The English Patient (film)

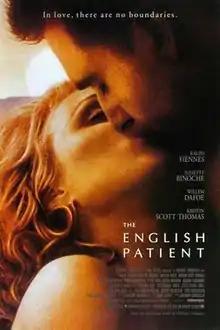
Theatrical release poster

The English Patient is a 1996 epic romantic war drama film directed by Anthony Minghella from his own script based on the 1992 novel by Michael Ondaatje, and produced by Saul Zaentz. The film stars Ralph Fiennes and Kristin Scott Thomas alongside Juliette Binoche, Willem Dafoe and Colin Firth in supporting roles.